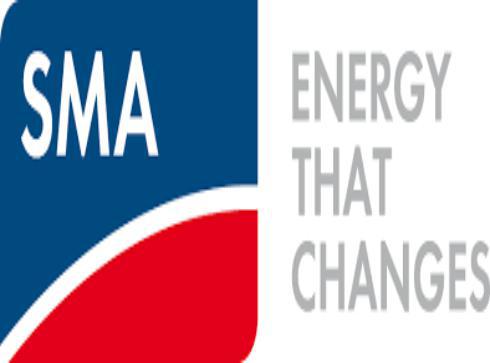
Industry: Others